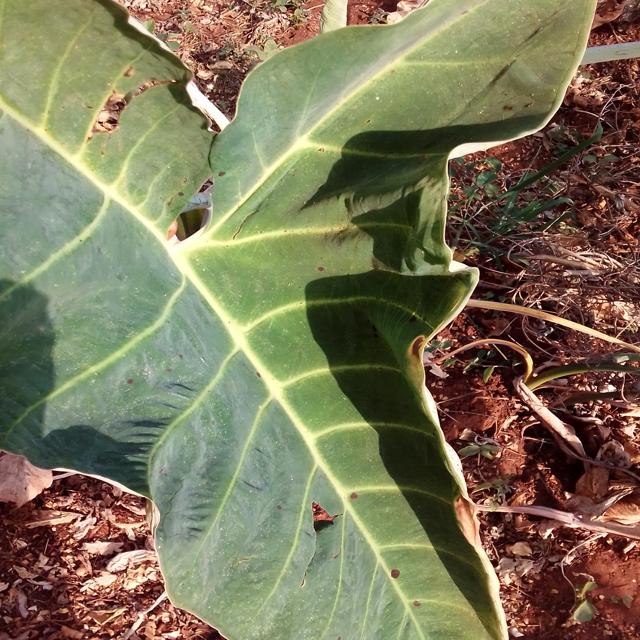
Label: Healthy